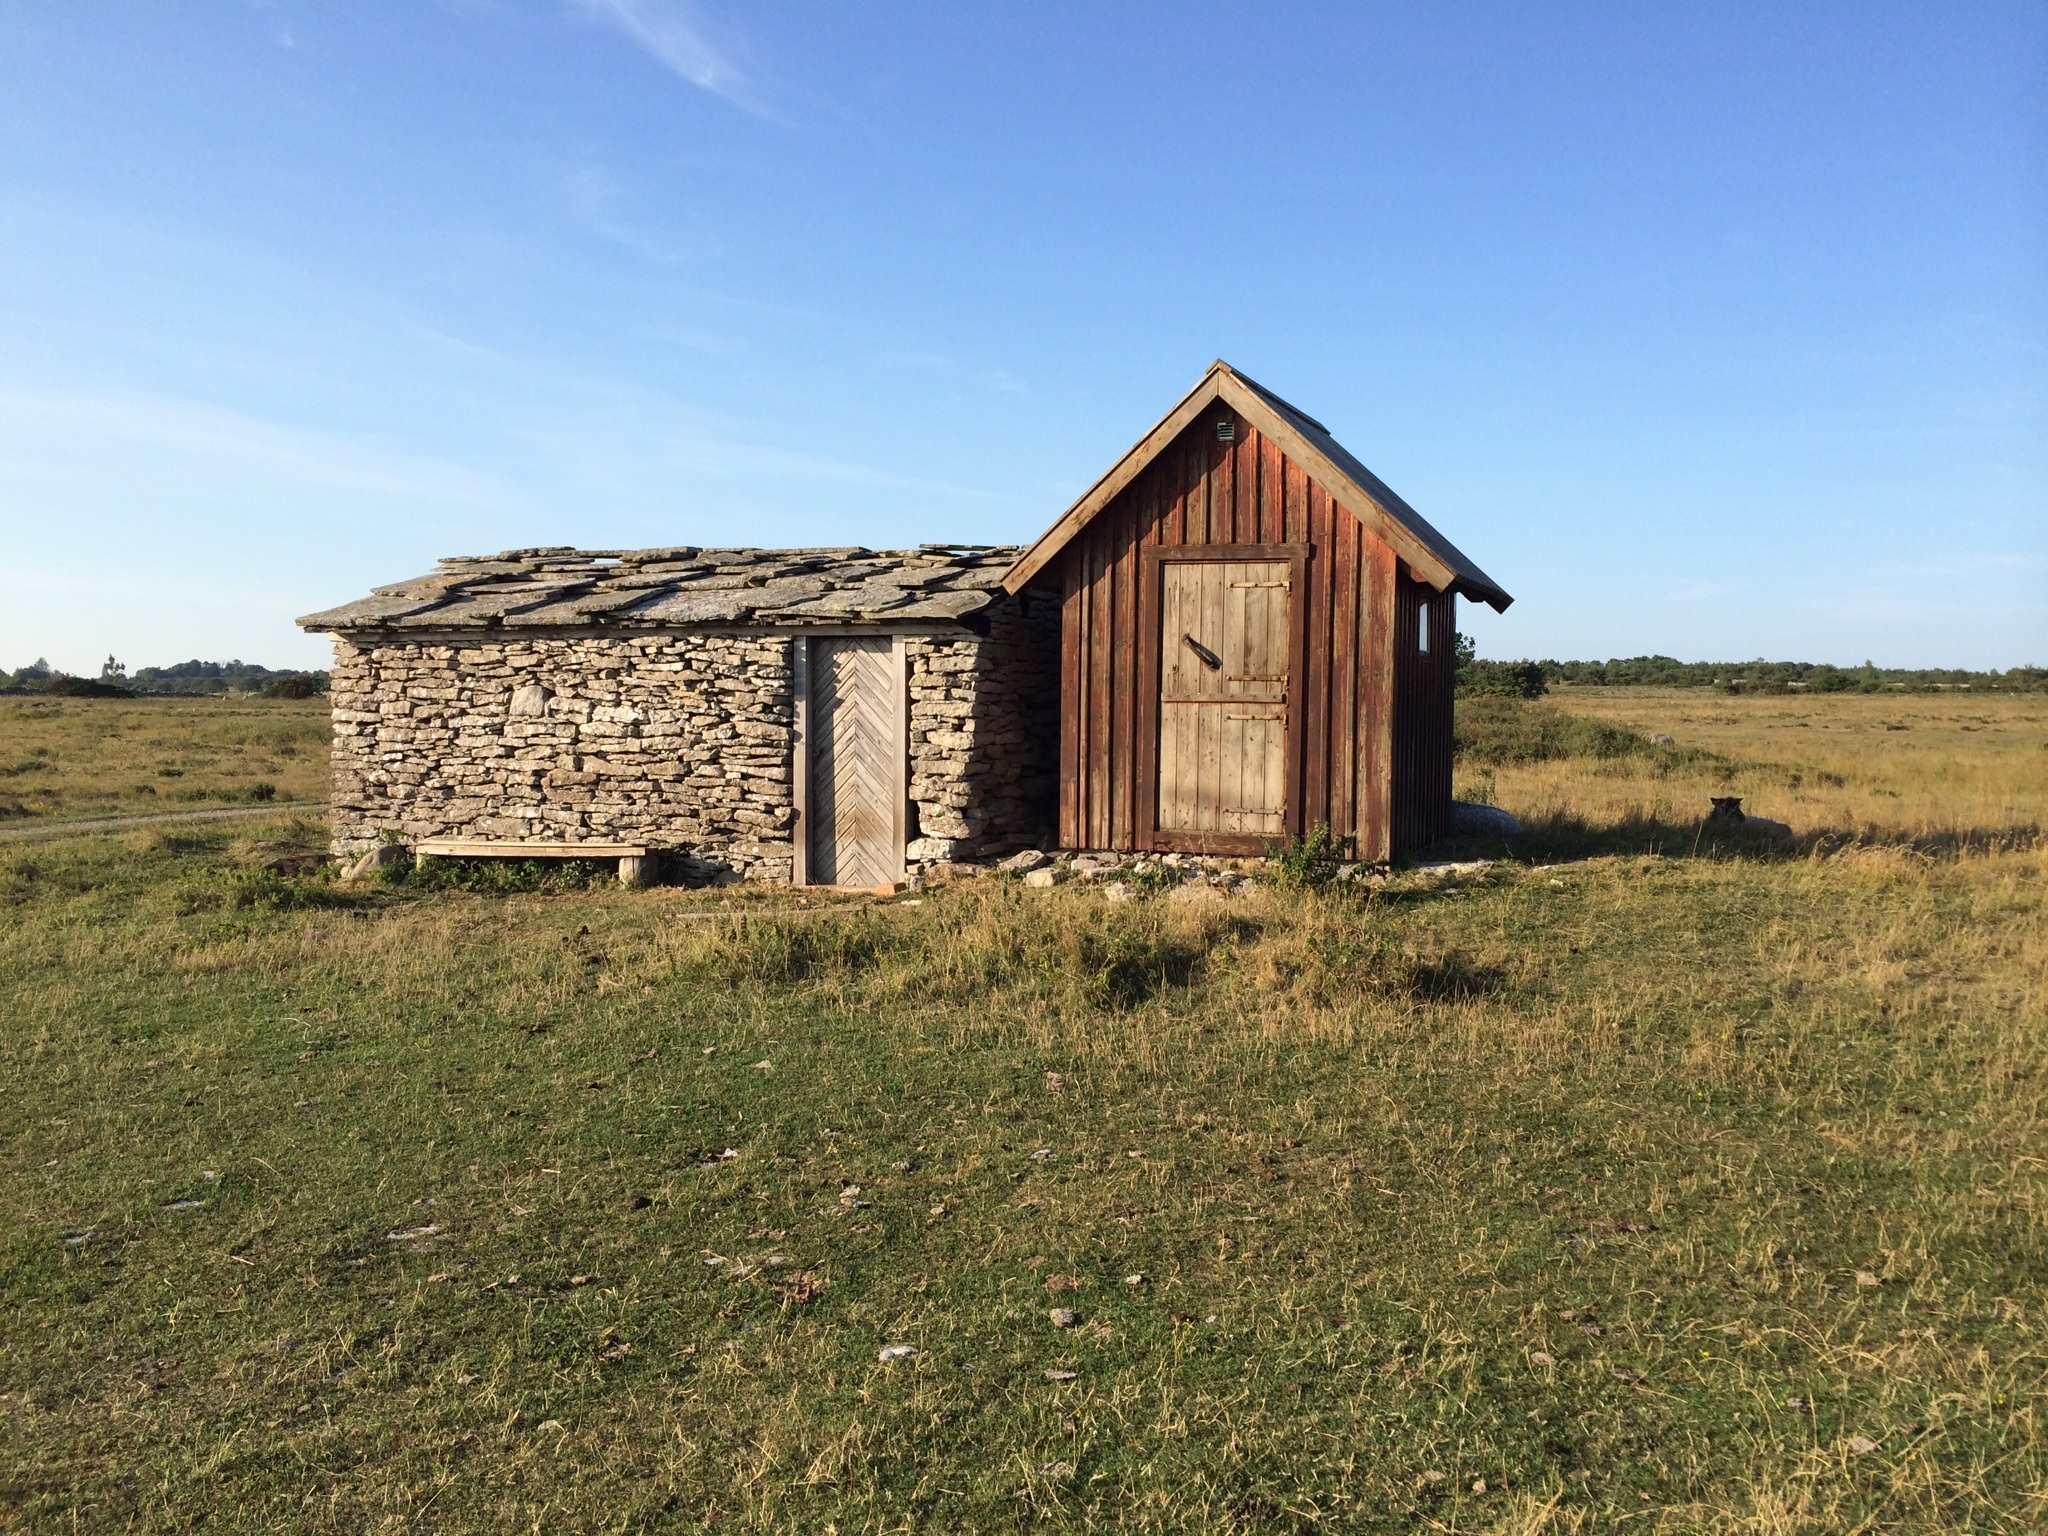
field, farm, prairie, house, building, barn, home, summer, hut, shack, cottage, pasture, ranch, property, plain, grassland, farmhouse, estate, rural area, gotland, fishing huts